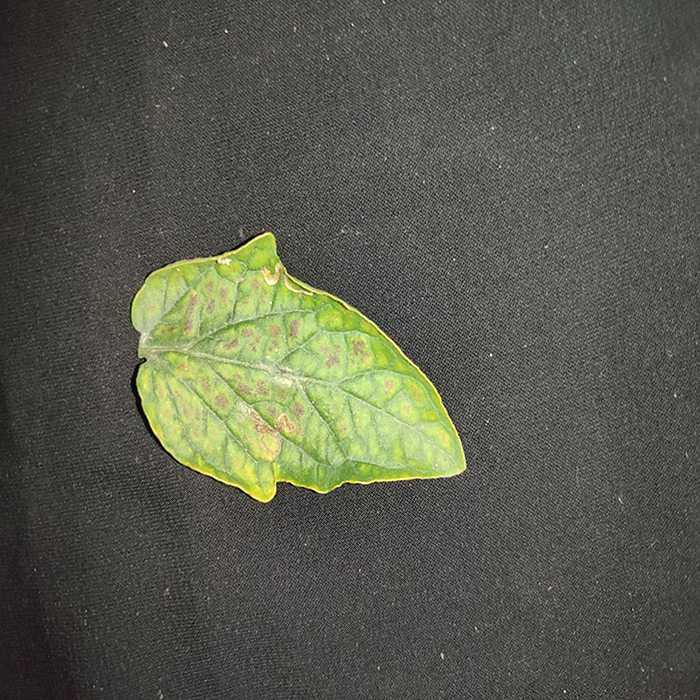
Plant: Tomato
Label: Tomato spotted wilt